The Killer (2007 film)

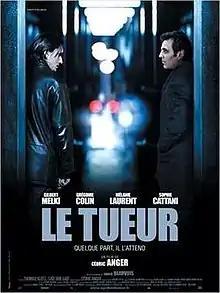
Film poster

The Killer is a 2007 French thriller film directed by Cédric Anger.